Adolf Holm

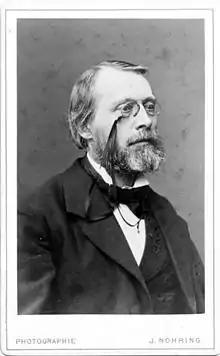
Adolf Holm in 1870

Adolf Holm (Lübeck, 8 August 1830 – Freiburg im Breisgau, 9 June 1900) was a German historian of antiquity.